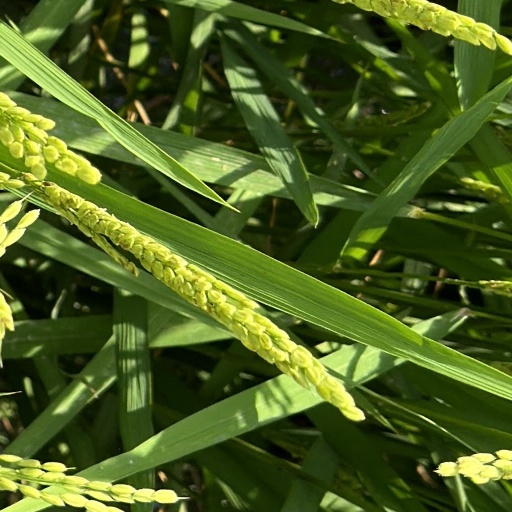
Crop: rice